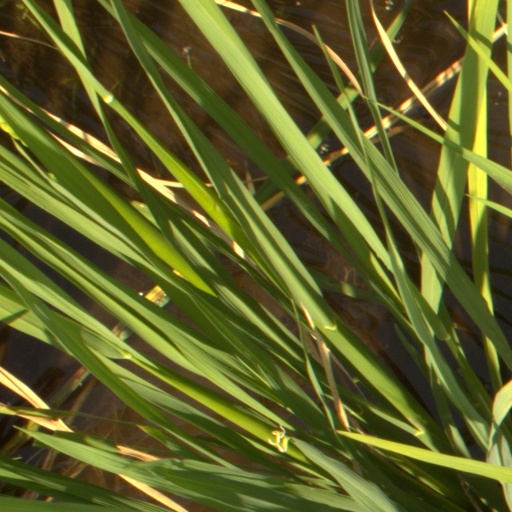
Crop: rice